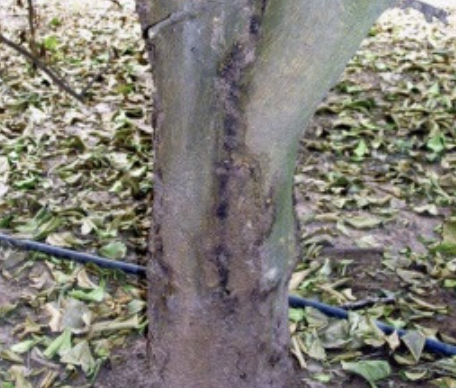
Label: stem_cracking_ gummosis